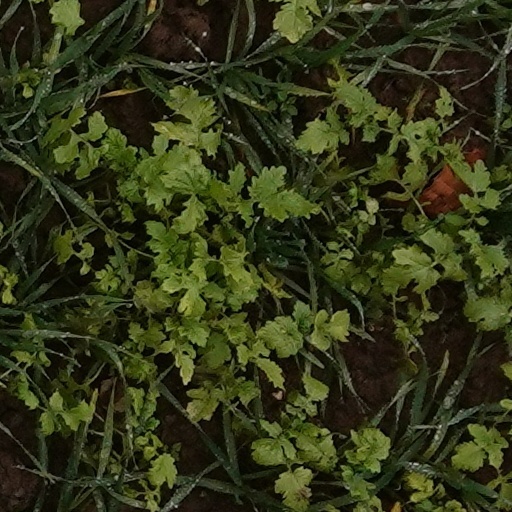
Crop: wheat